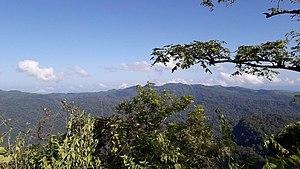
Aiyang Tlang est une montagne située à la frontière entre le Bangladesh et la Birmanie.